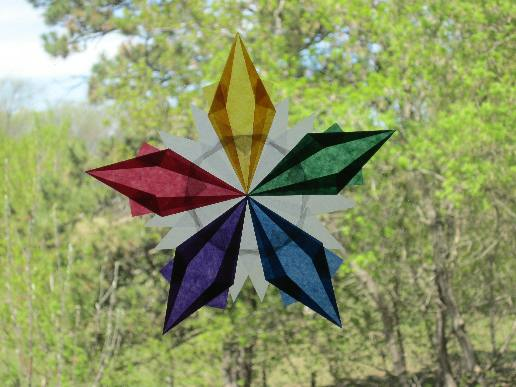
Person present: No